Gordon Warner

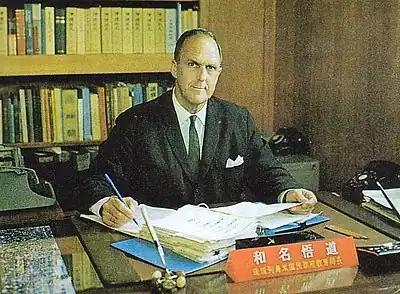
Gordon Warner at USCAR (1967)

Gordon Warner (October 24, 1912 – March 4, 2010) was an American one-legged swordsman who became the highest-ranked westerner in the Japanese martial art of kendo. He was also a world-record-holding breaststroke swimmer, a decorated World War II Marine officer, an academic in educational administration, and an author of books on kendo, the culture of Japan, and the history of the Ryukyu Islands.